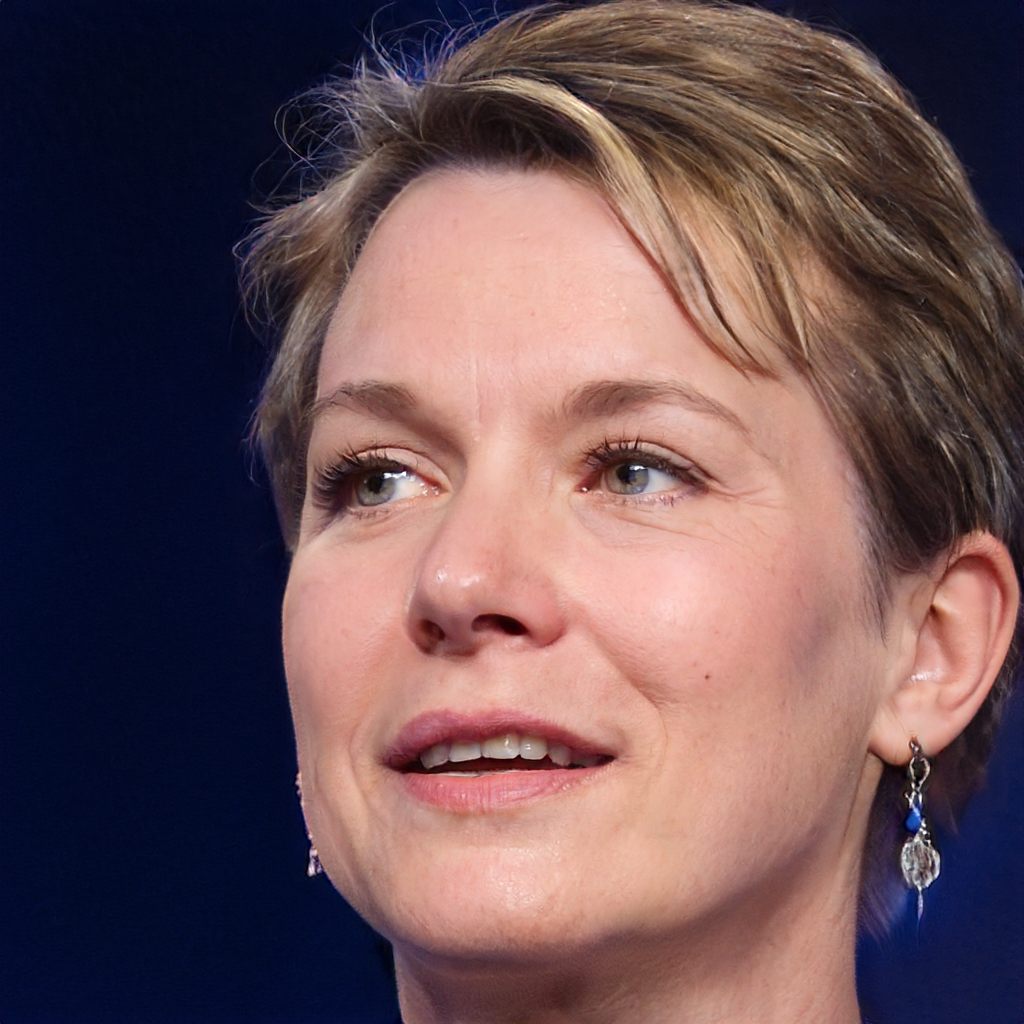
Gender: Female